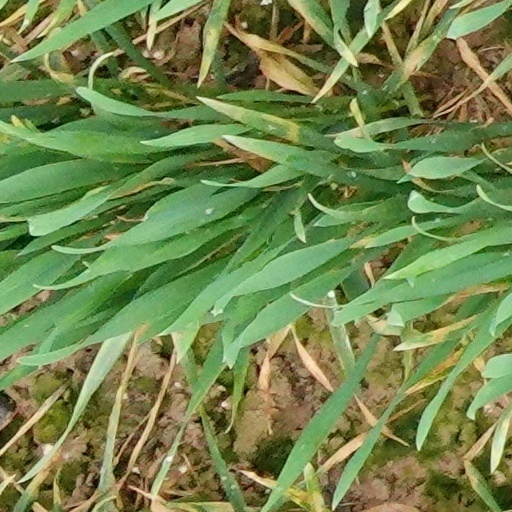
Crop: wheat